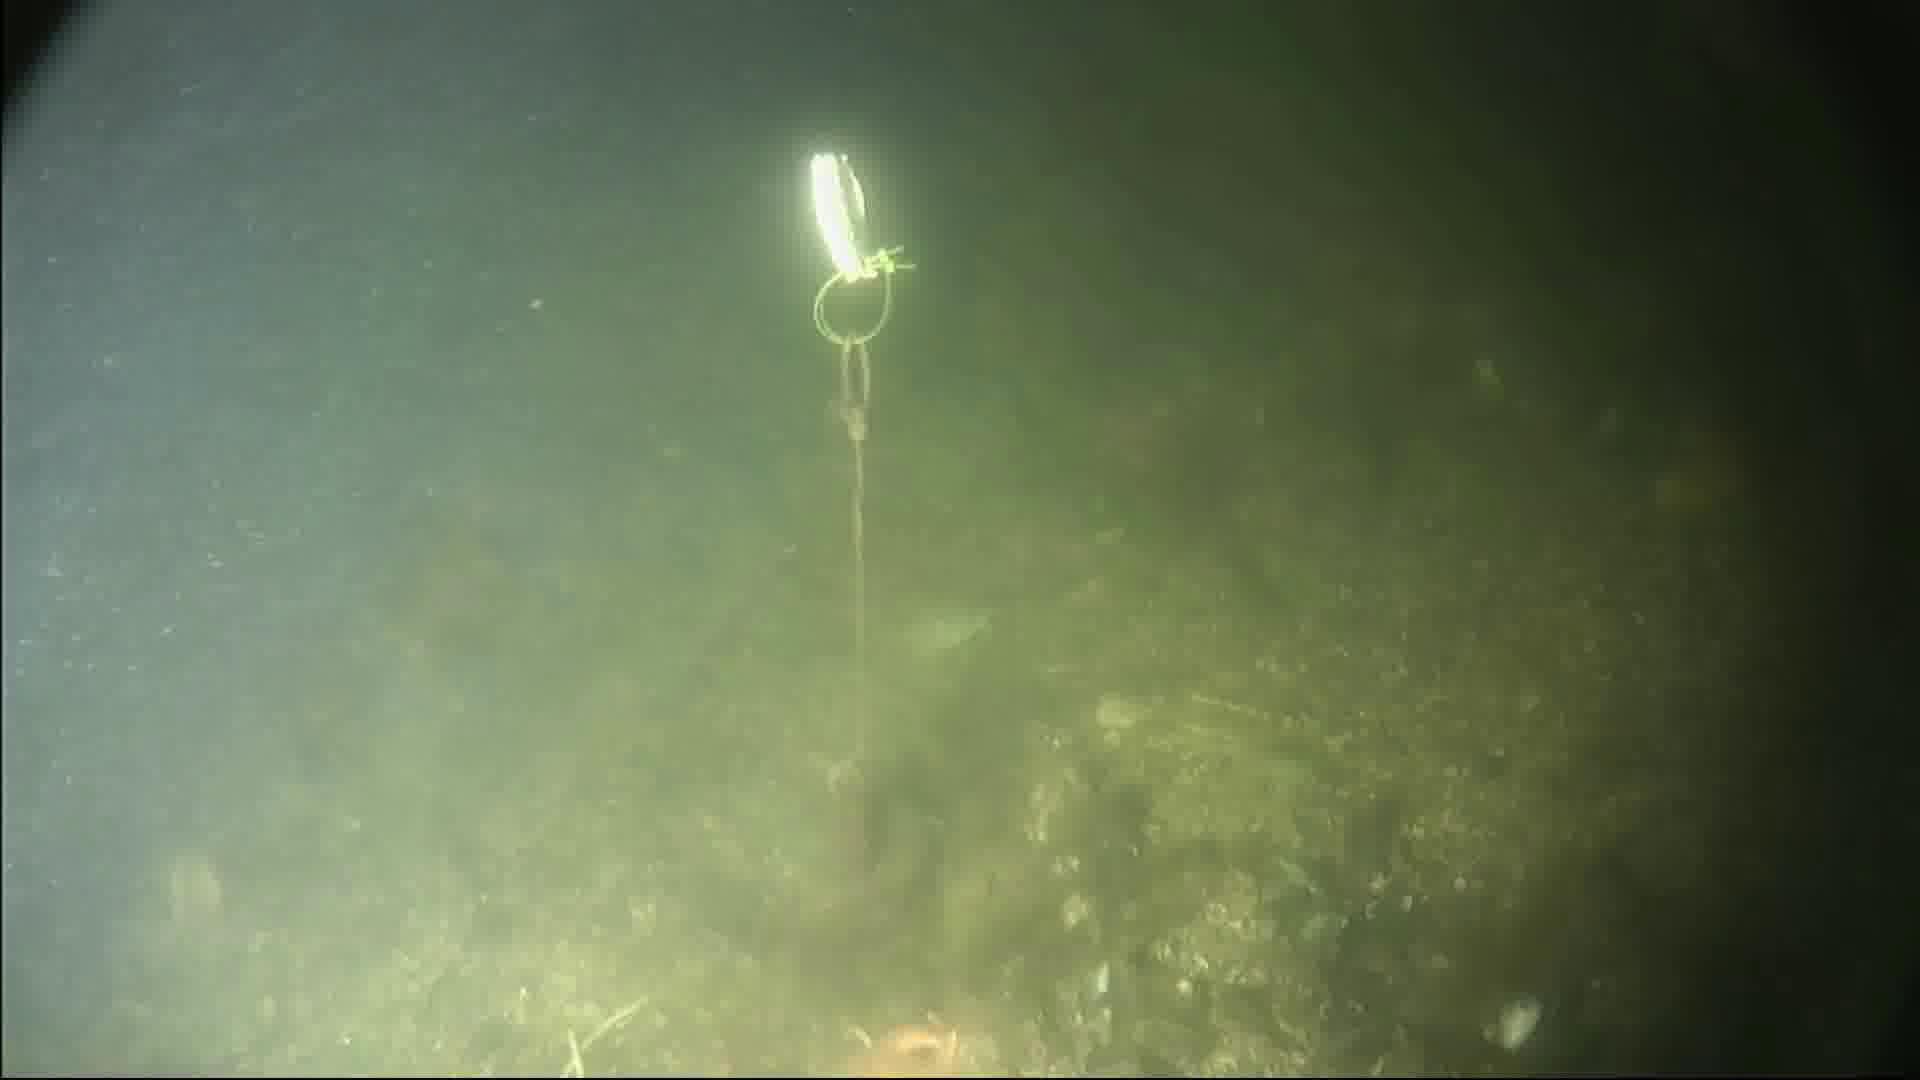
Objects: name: starfish
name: crab